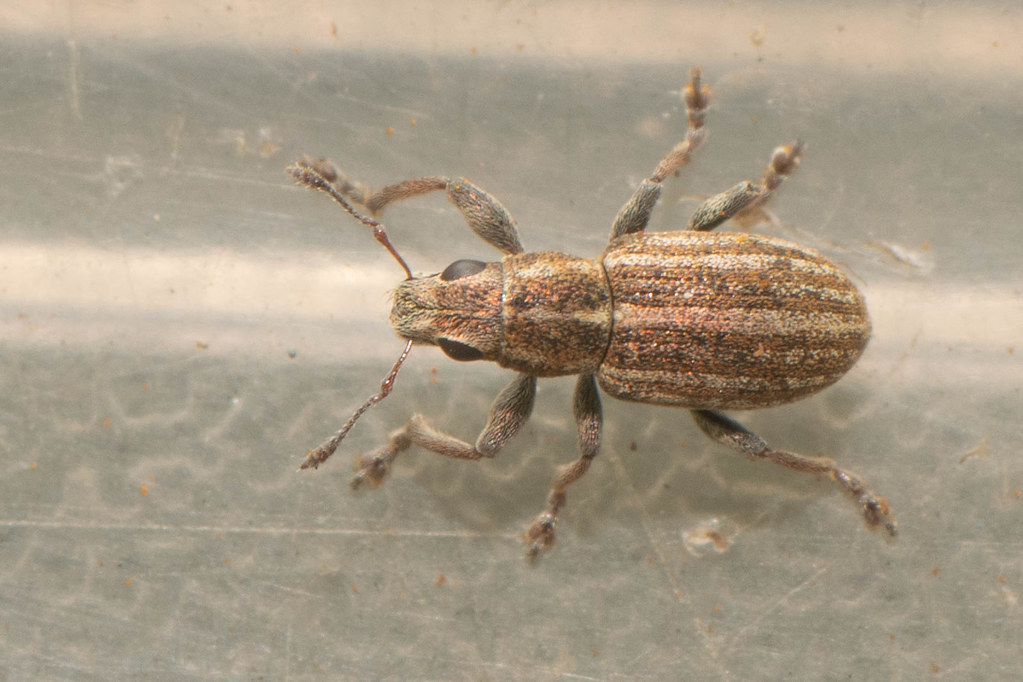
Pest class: pea_leaf_weevil